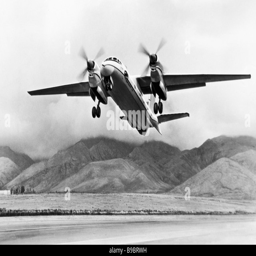
the an aircraft designed by inventor taking off